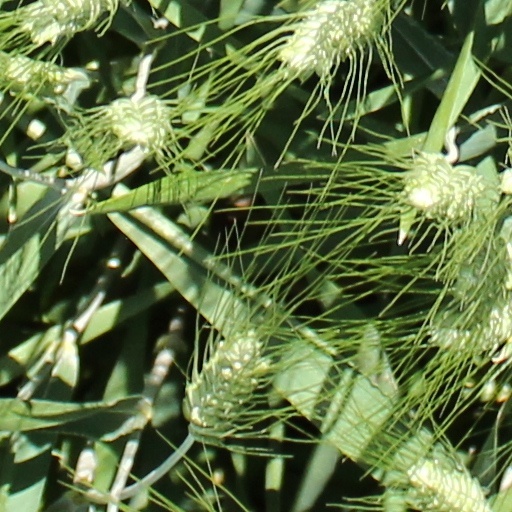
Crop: wheat